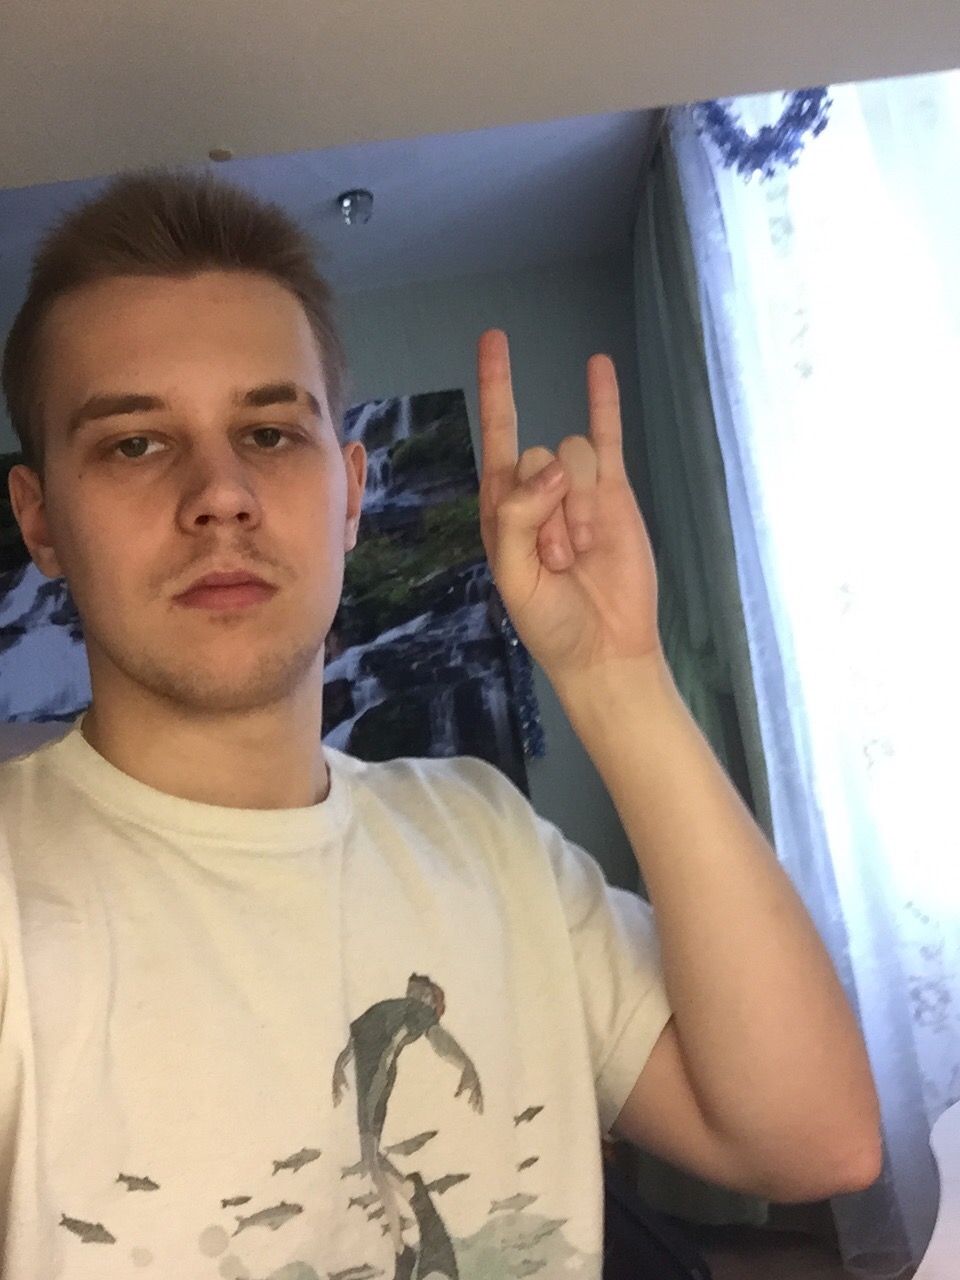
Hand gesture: rock